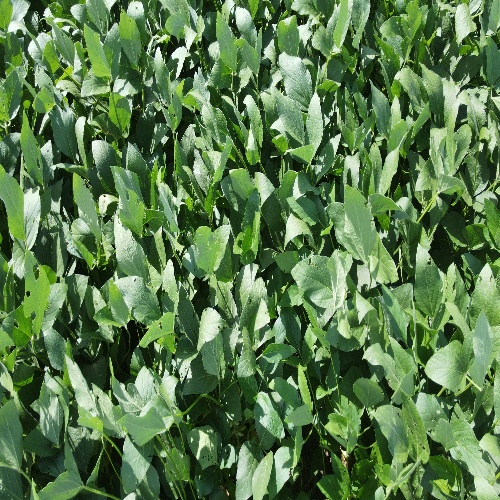
Label: Caterpillar